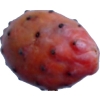
Label: cactus_fruit_red